Joe Wilson (Australian footballer)

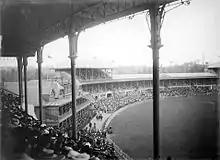
The Melbourne Cricket Ground "(pictured in 1914)", where Wilson played cricket and football

Melbourne bounced back the next week with a win over Carlton, but lost the week after at home to Geelong, despite leading by five goals to one at quarter time. This opened up a two-win advantage for Essendon at the top of the ladder. Reviewing the match, Markwell wrote that Wilson had played better games, but that he worked as hard as anyone on the ground and was "singularly unselfish". Melbourne dropped more points with a round 17 draw against South Melbourne and when the Redlegs played another draw two weeks later, this time against St Kilda, "The Argus" declared the premiership race all but over. Wilson recovered from a form slump to kick both of Melbourne's goals in the St Kilda match, but it was not enough to get the Redlegs over the line. He was again in the best players in Melbourne's round 20 win over Carlton. The Reds closed out the season with two more wins, but it was not enough to catch Essendon who remained undefeated and Melbourne finished runners-up. In his appraisal of the season, Markwell named Wilson in his best dozen Melbourne players.